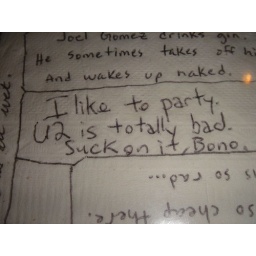
Found under the glass on a table at a local pizza place, put there by a true wordsmith and poet.